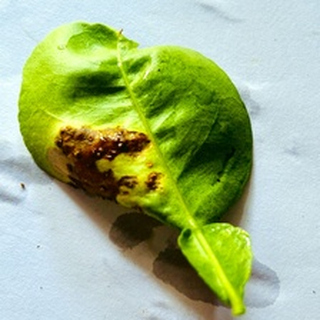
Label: lemon_citrus_canker